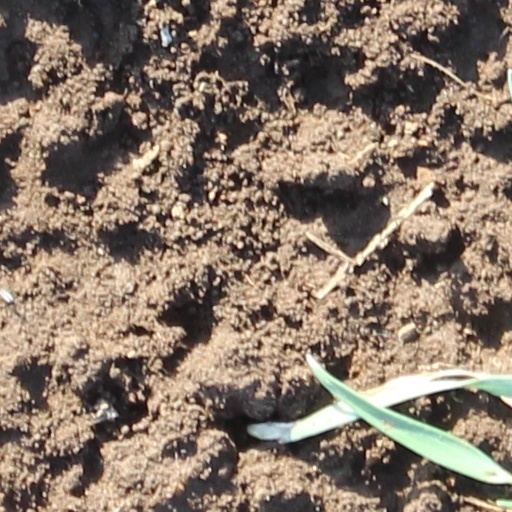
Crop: wheat